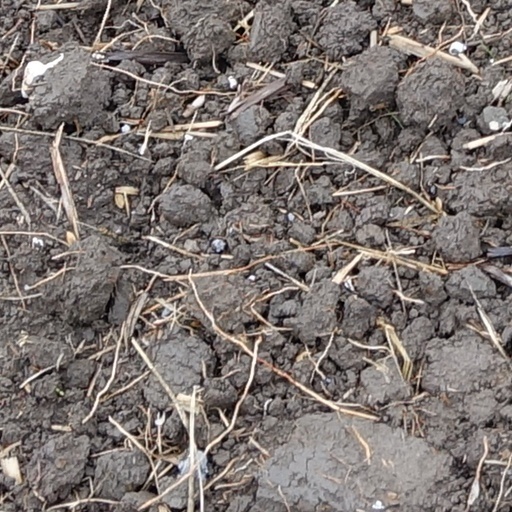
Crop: wheat